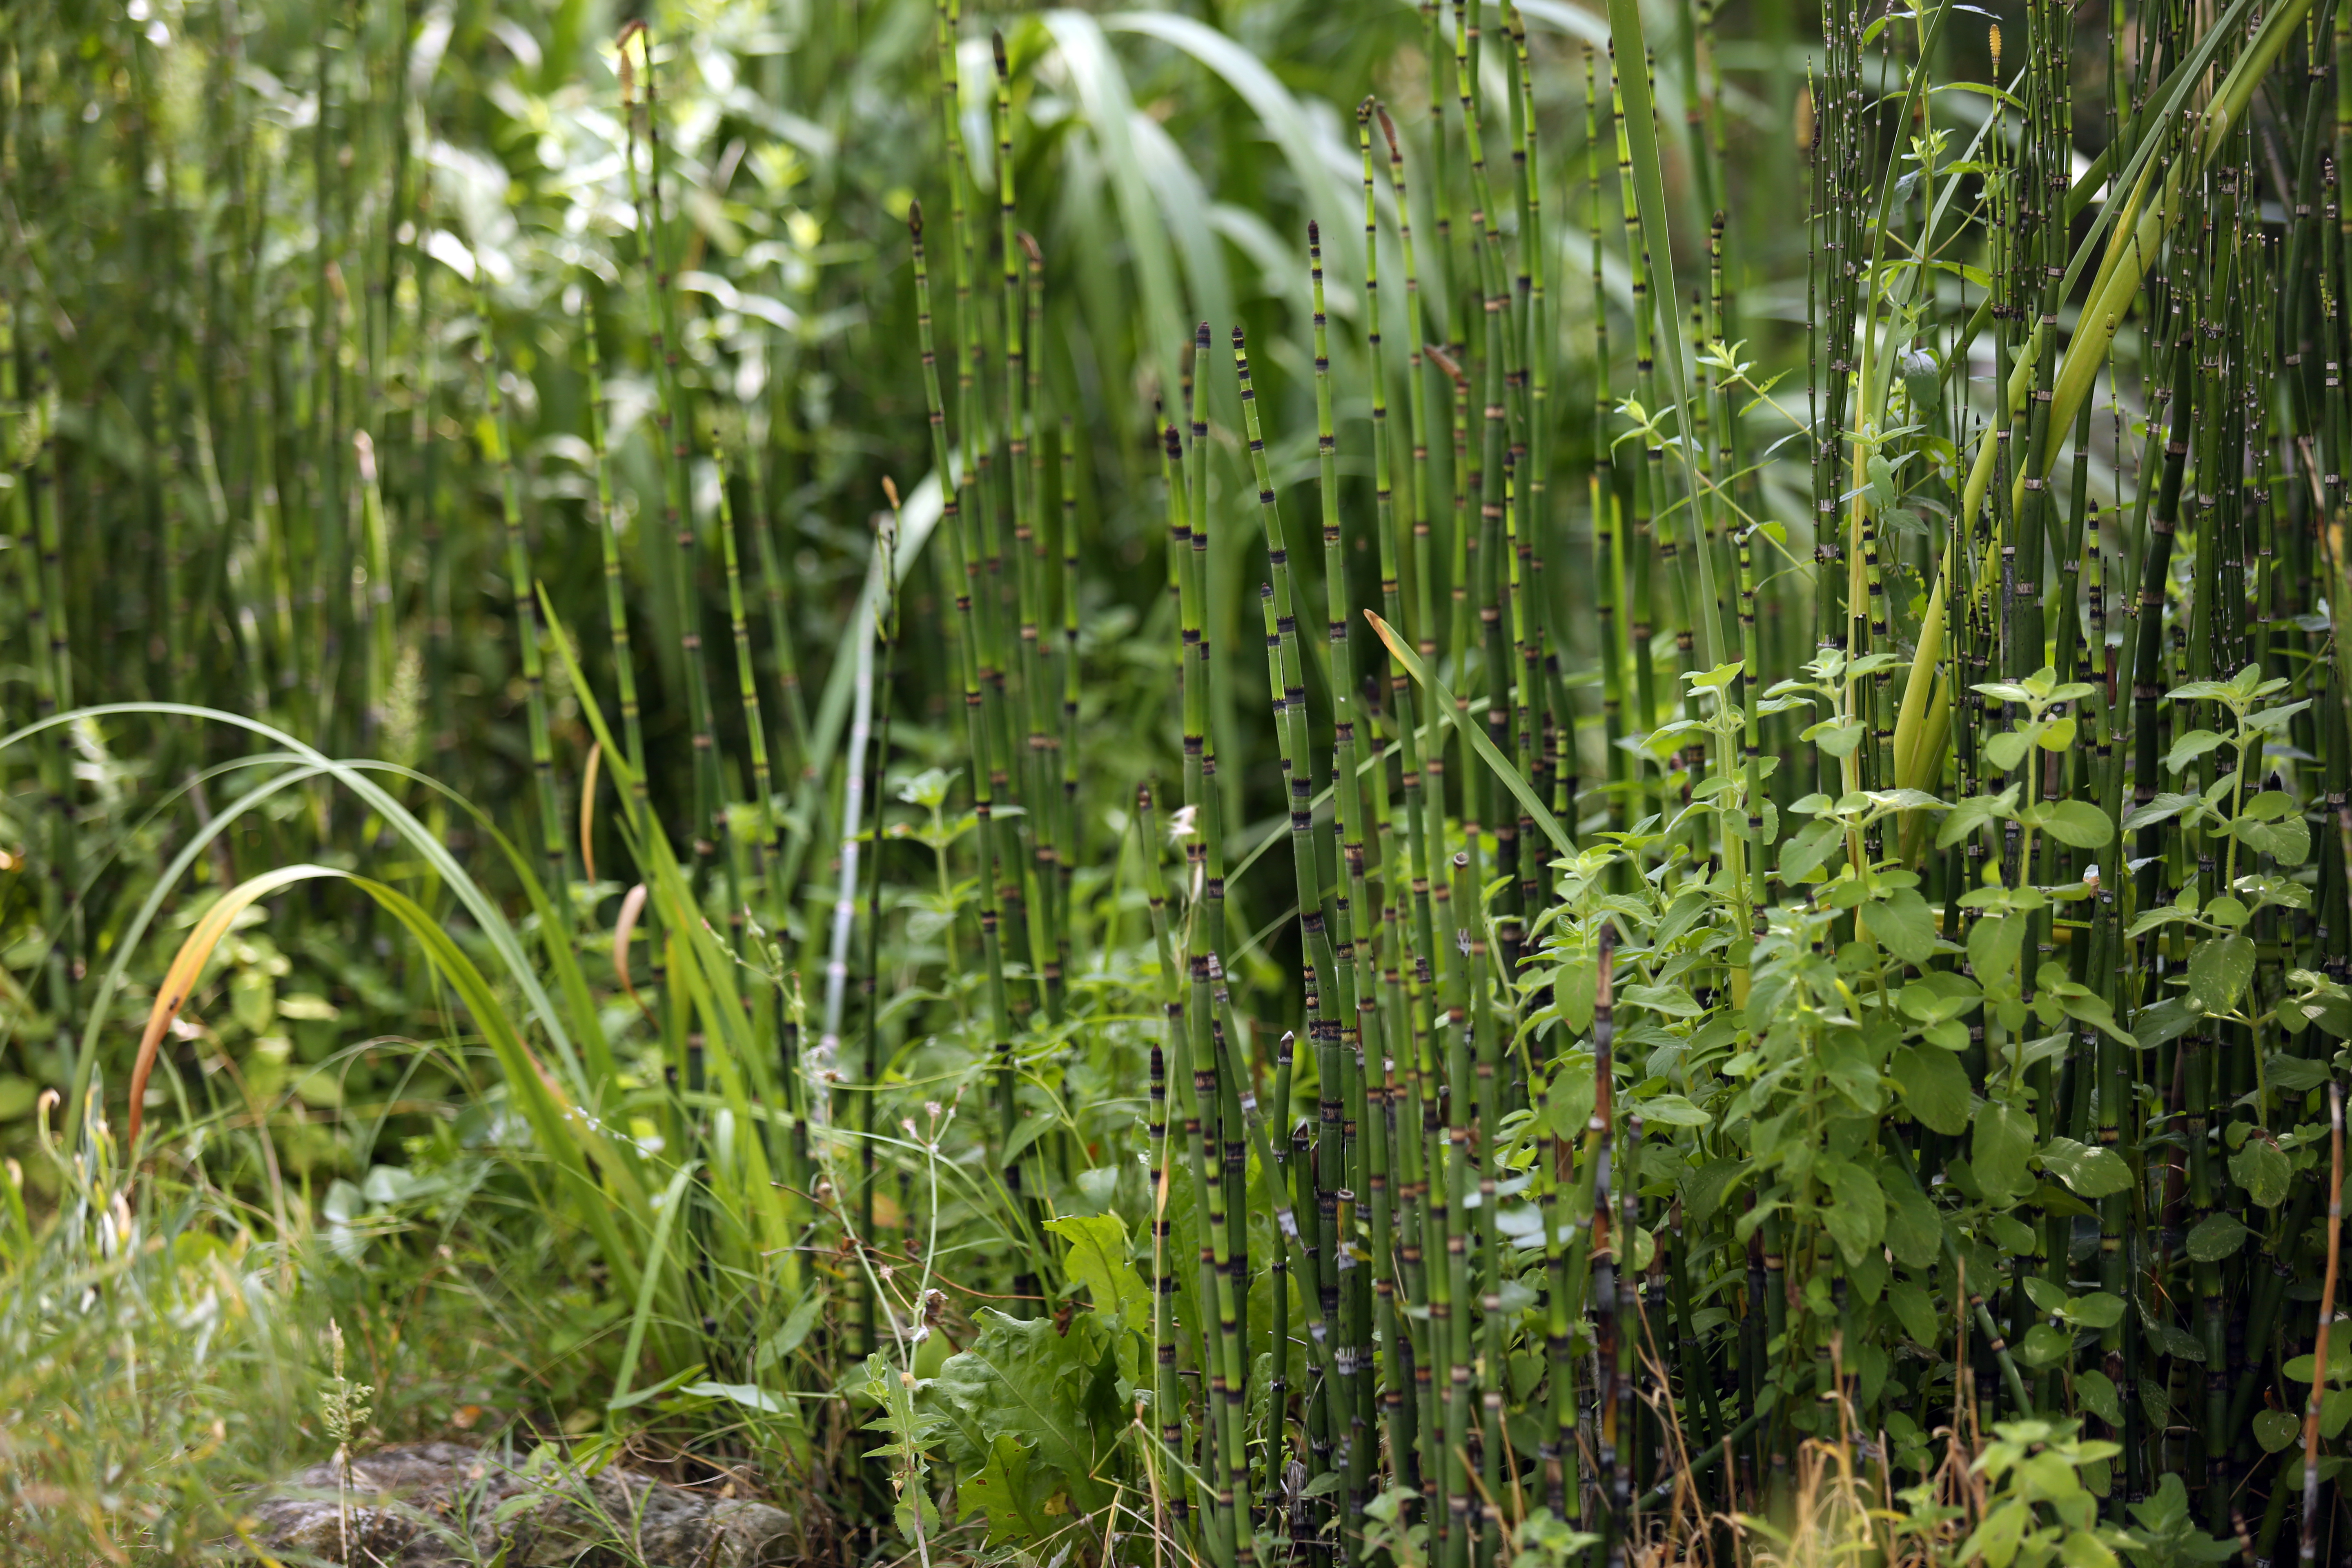
grass, plant, lawn, meadow, prairie, leaf, flower, europe, green, crop, canon, botany, agriculture, flora, midi, vegetation, wetland, jardin, woodland, southfrance, sdfrankreich, zuidfrankrijk, mditerrane, exterieur, garrigue, provencealpesctedazur, bouchesdurhne, vernegues, lieuxhumides, aixenprovence, lambesc, bassin, vgtationaquatique, ecosystem, flowering plant, grass family, plant stem, land plant, ferns and horsetails, horsetail family